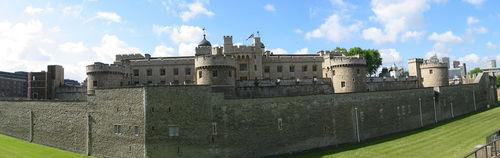
Weather: sun or clear